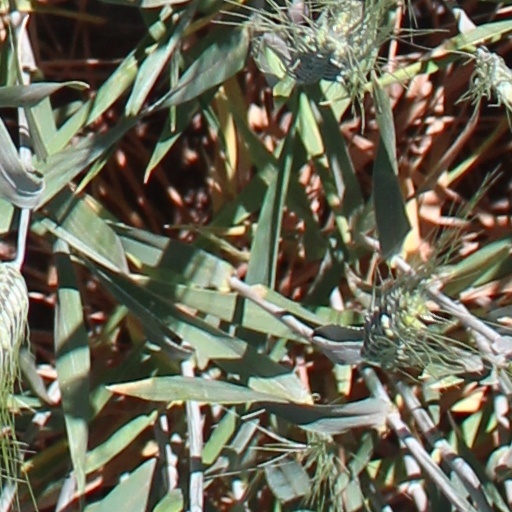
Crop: wheat